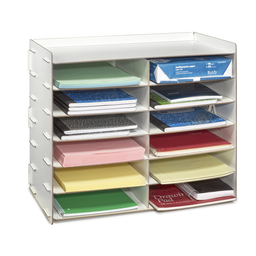
Label: paper